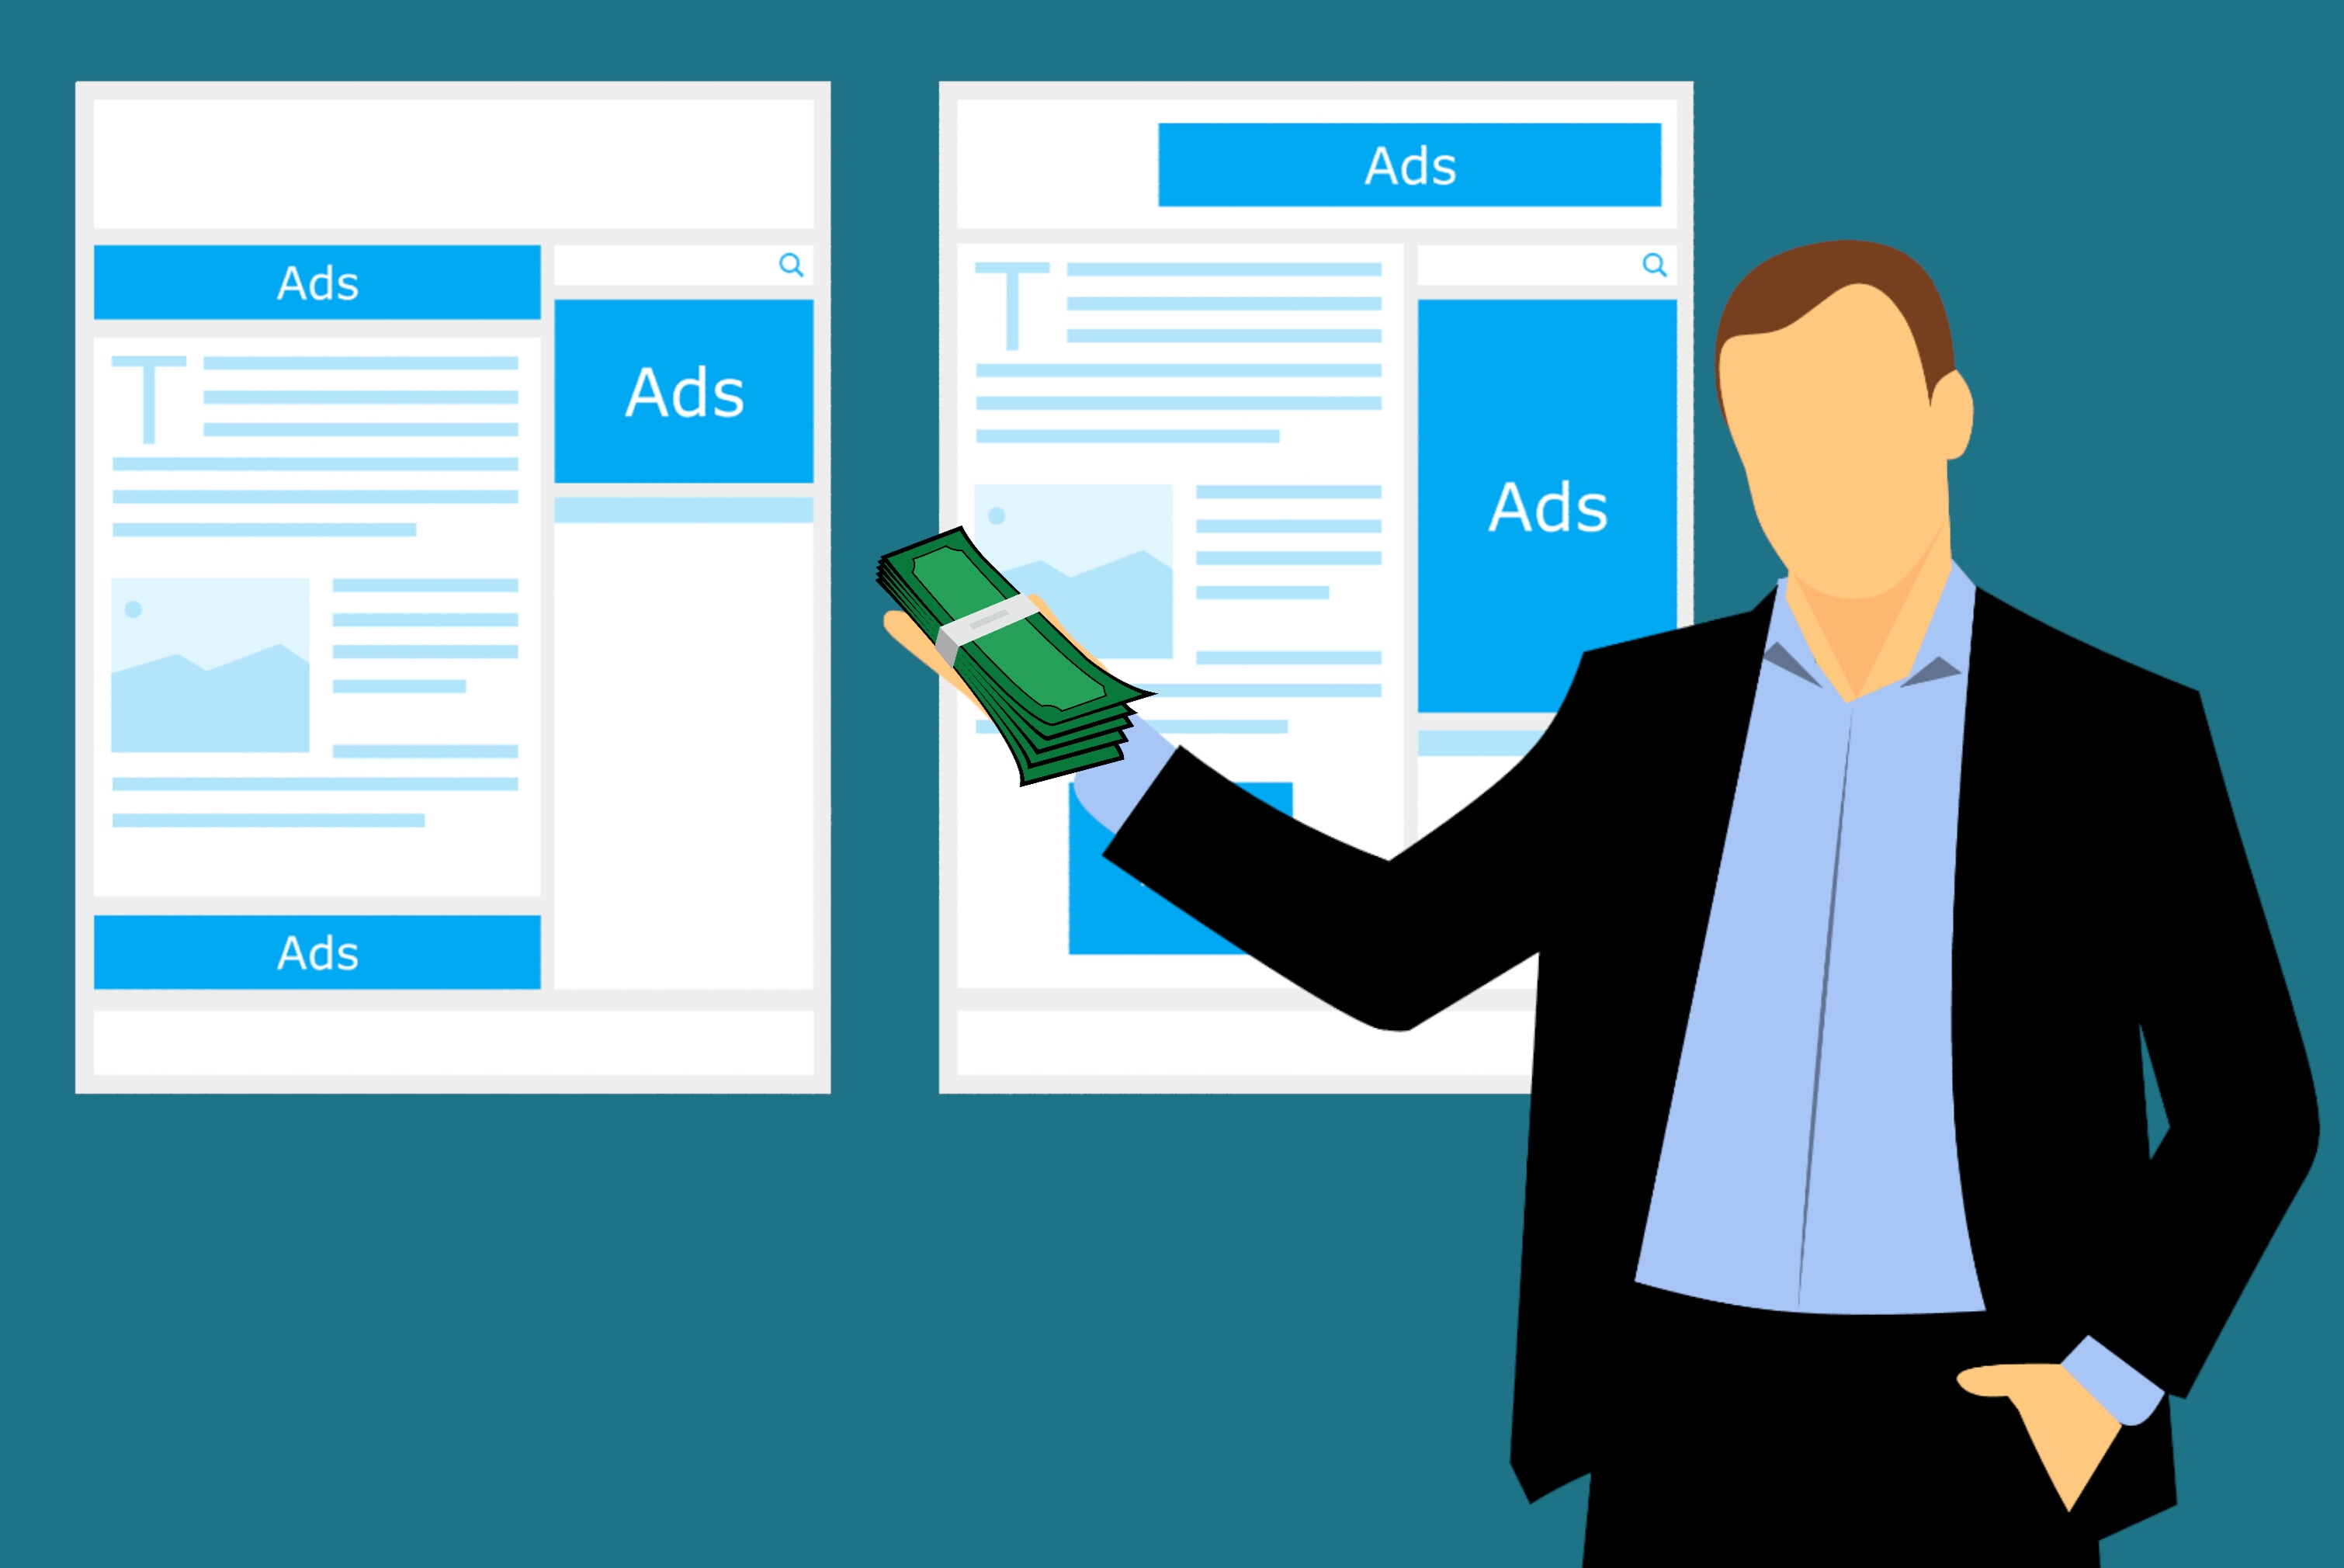
adsense, money, online, make, website, admob, making, ad, business, cash, bogging, content, monetization, earnings, ecommerce, finance, marketing, google, cpc, internet, optimization, payment, advertisement, text, product, communication, presentation, human behavior, conversation, technology, job, organization, font, collaboration, public speaking, brand, management